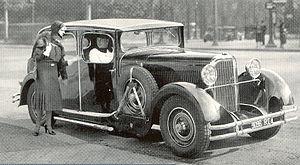
"La Panhard & Levassor DS est une voiture Berline de luxe, du constructeur français d'automobiles Panhard & Levassor, de 1929. La Lettre S signifie ""surbaissé"", le châssis est abaissé entre les axes.